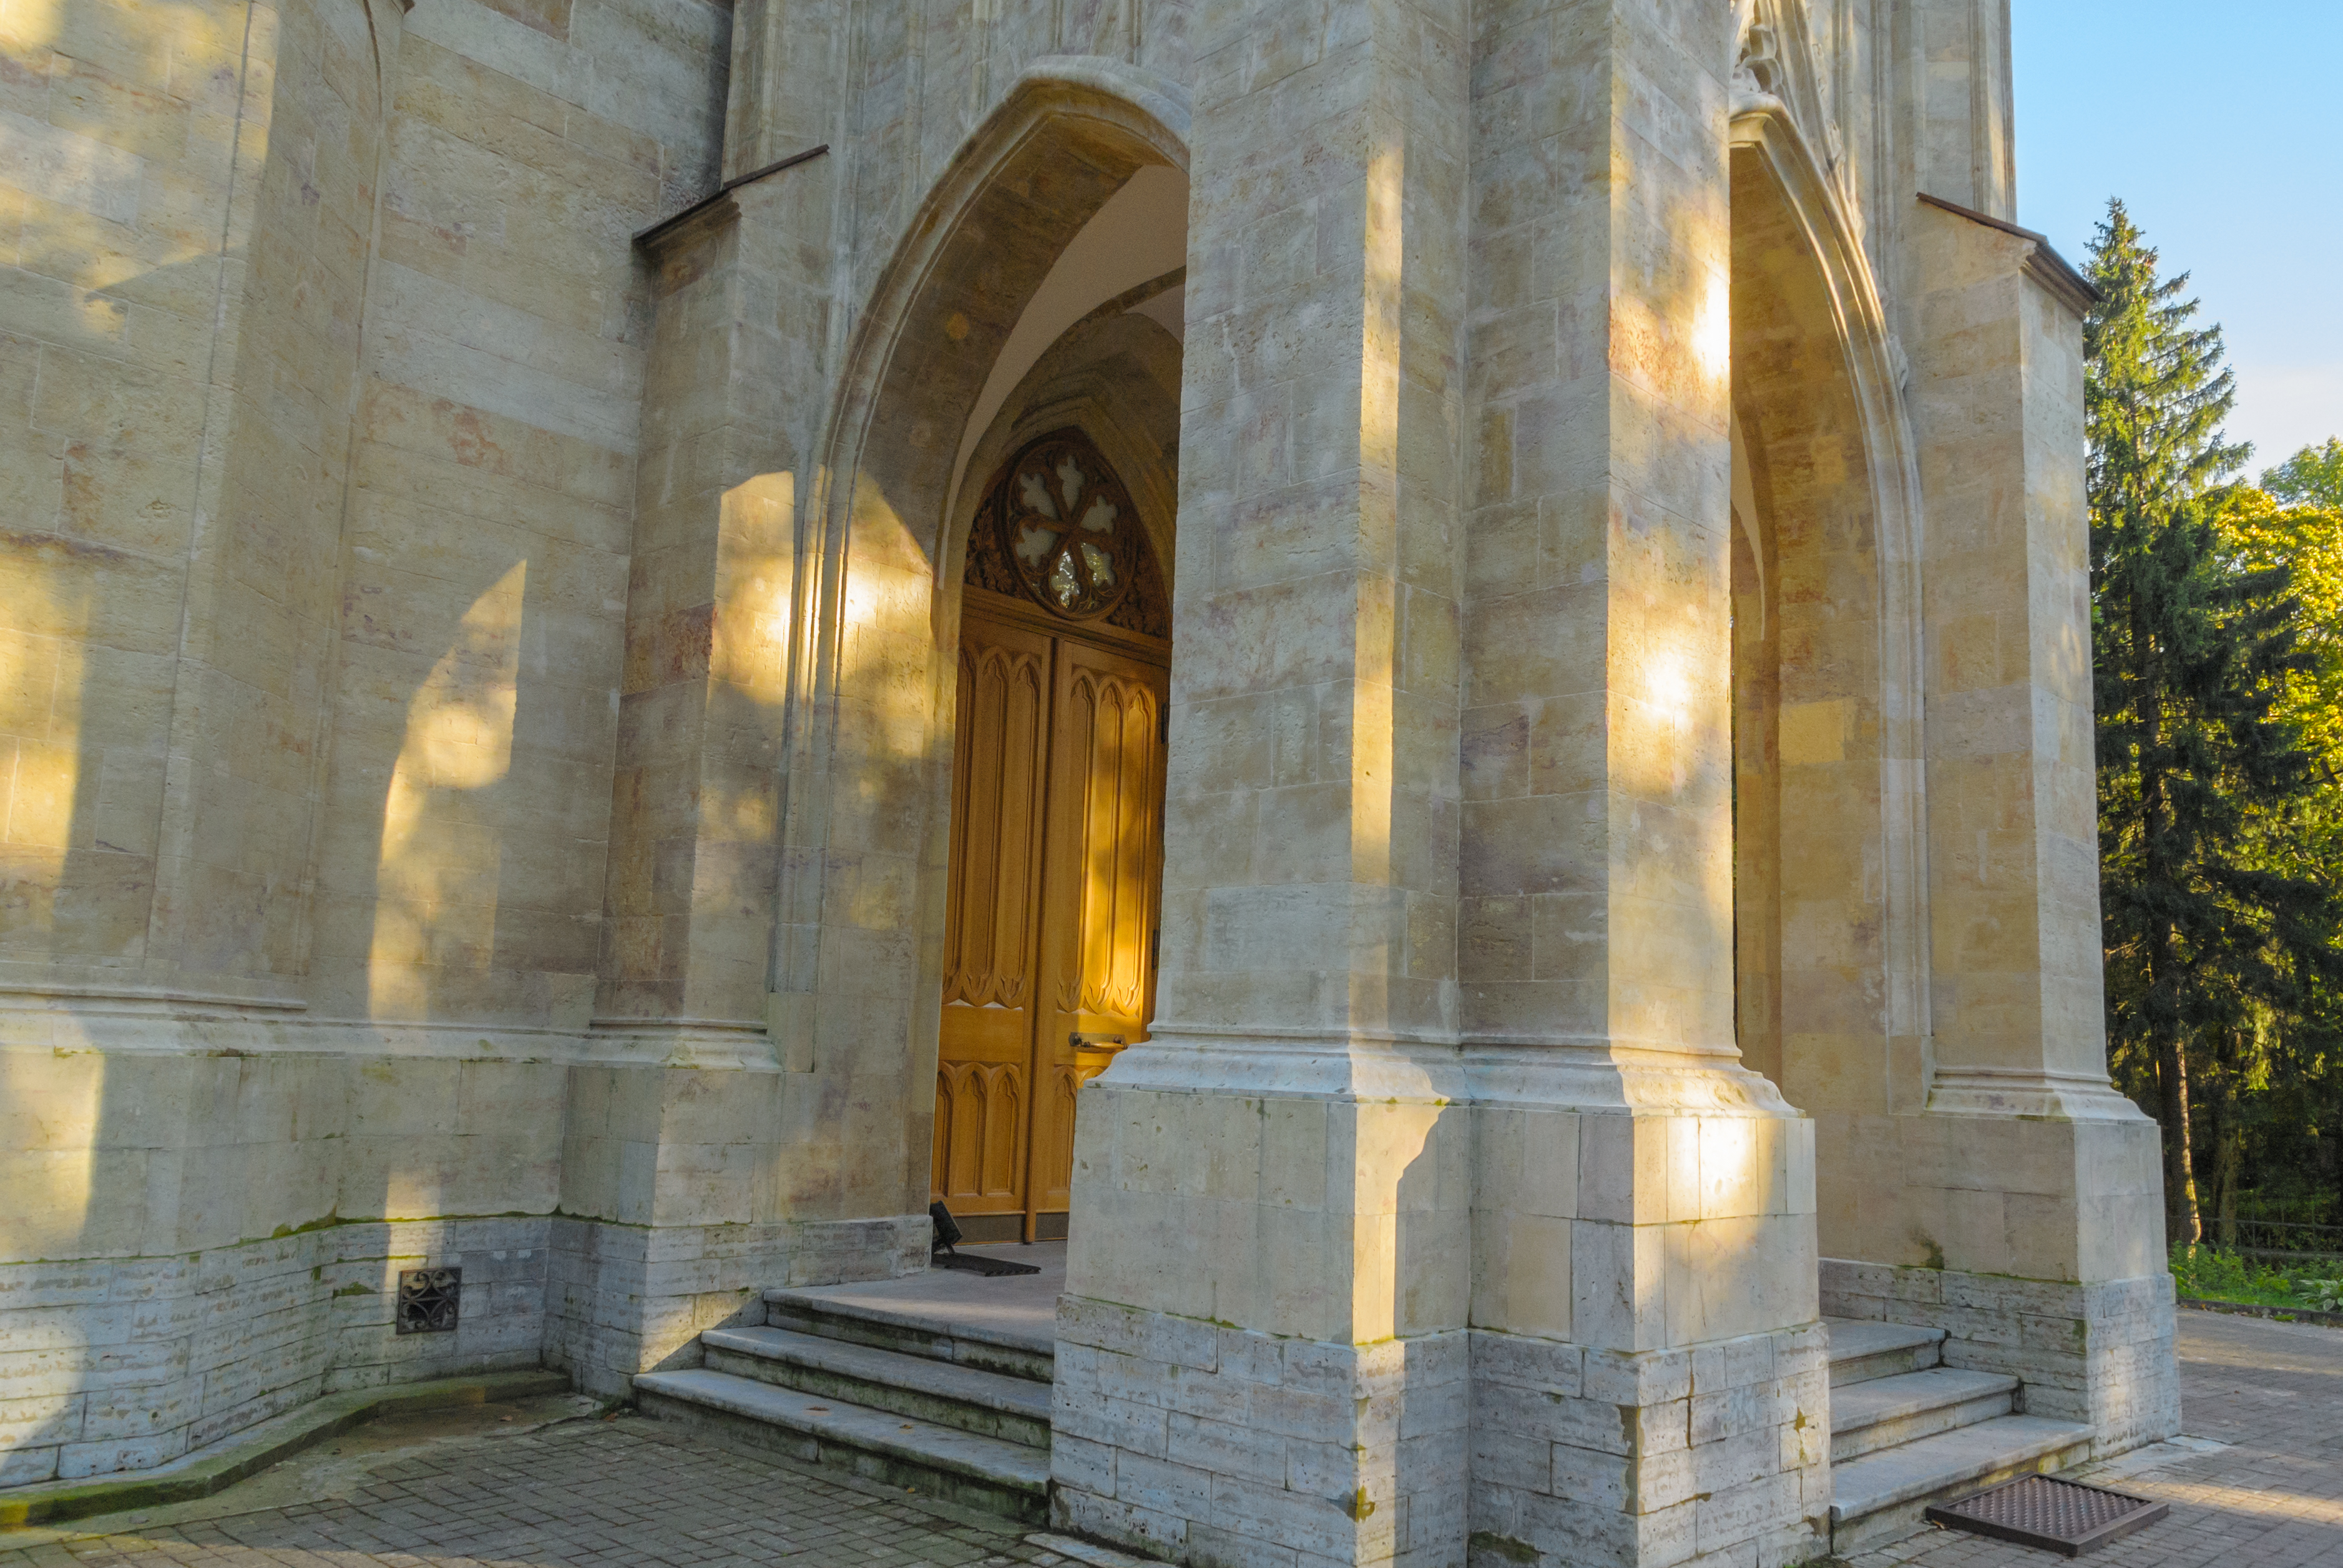
image, architecture, building, arch, mausoleum, sunlight, place of worship, church, chapel, medieval architecture, classical architecture, house, facade